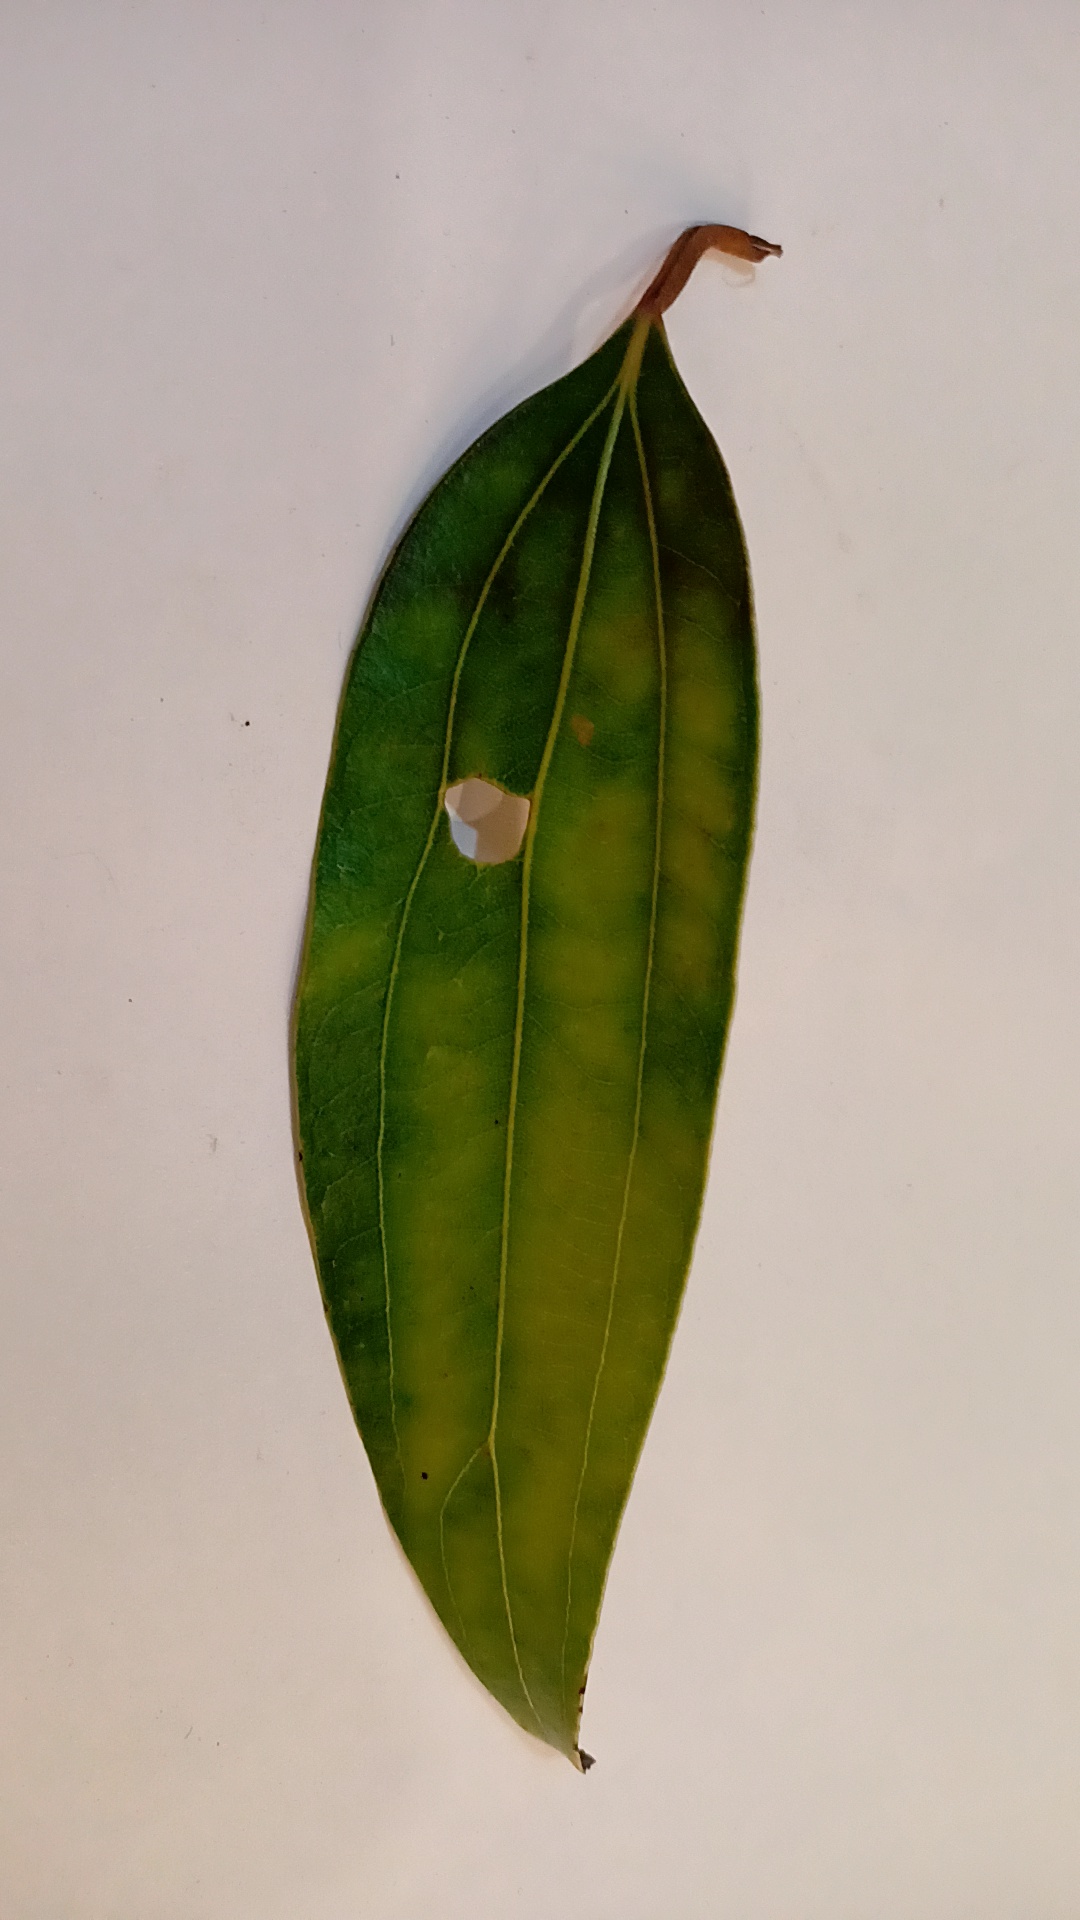
Label: Disease